Brougham, Cumbria

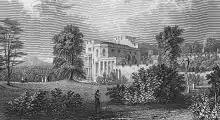
Brougham Hall in 1832.

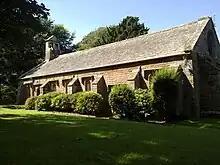
St Wilfrid Church

Brougham "village" itself is no more than a scattering of farms and modern housing near the hall and is, along with neighbouring Eamont Bridge, often classed as an outlying suburb of Penrith. There are some more cottages next to the castle, which is partially built on the site of the Roman fort.